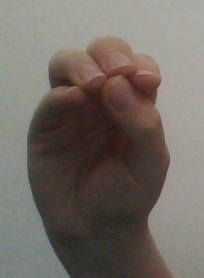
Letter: ha